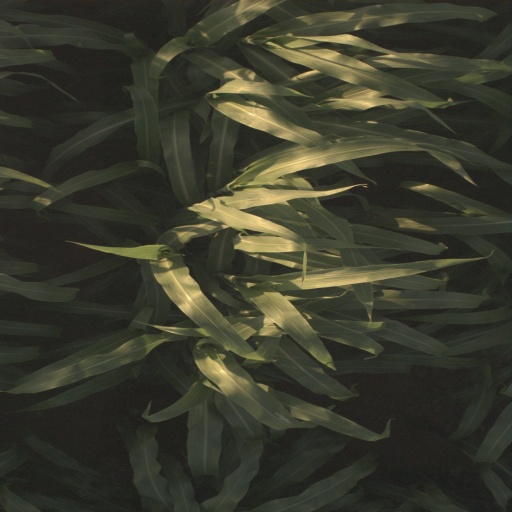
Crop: sorghum